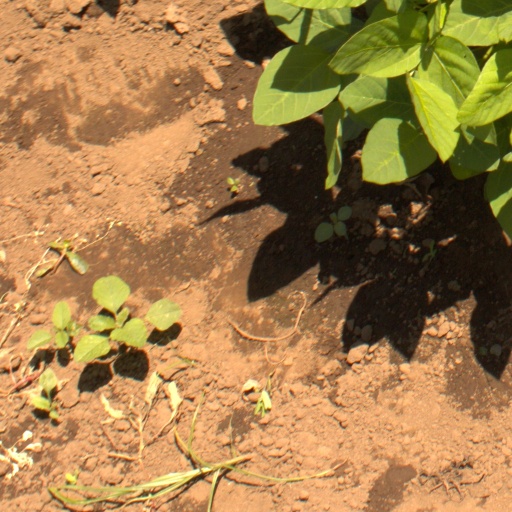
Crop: soybean